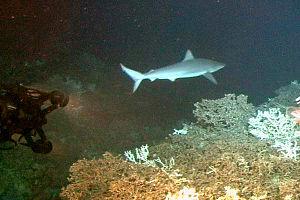
Le Requin babosse est une espèce de requins de la famille des Carcharhinidae. On le trouve dans les eaux tropicales et subtropicales du monde entier, au niveau du plateau continental. C'est un animal migrateur qui vit à bonne profondeur, entre 90 et 430 m, même s'il remonte souvent plus près de la surface durant la nuit. Le Requin babosse est de couleur unie, et mesure entre 2,7 et 2,8 m de longueur. Il a un museau long et large avec des rabats de peau proéminents au niveau des narines, et de grandes dents triangulaires sur la mâchoire supérieure. Ses nageoires pectorales sont longues et presque droites, et il y a une crête sur son dos entre les deux nageoires dorsales.